The Delivery Man (novel)

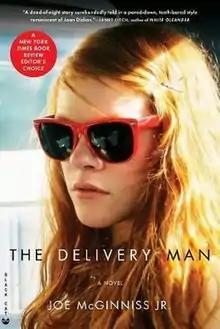
First edition

The story follows the lives of childhood friends who've been negatively affected in different ways from their years growing up in Las Vegas off the strip. When we meet the main characters – Chase, Michele and Bailey – they are now in their twenties and the story focuses on their lifestyle, illegal professions and their caustic influence on the generation right behind.